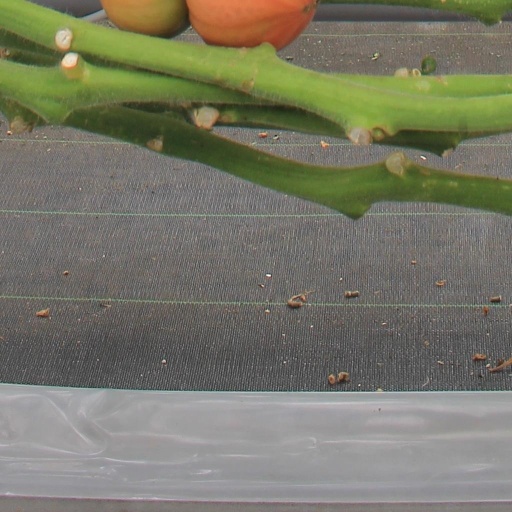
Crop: tomato